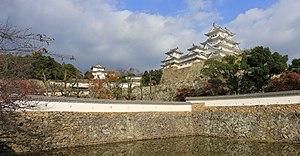
Le château de Himeji, inscrit au patrimoine mondial de l'UNESCO et désigné comme trésor national du Japon, est situé sur une colline dominant la ville de Himeji dans la préfecture de Hyōgo. Construit à partir de 1580 par Toyotomi Hideyoshi et au XVIIe siècle, il est considéré l'archétype des châteaux japonais, et est constitué d'un réseau de 83 bâtiments avec des systèmes défensifs avancés. Polski: Zamek Himeji – wpisany na
Le château de Himeji est un château japonais situé à Himeji dans la préfecture de Hyōgo.